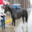
Label: horse